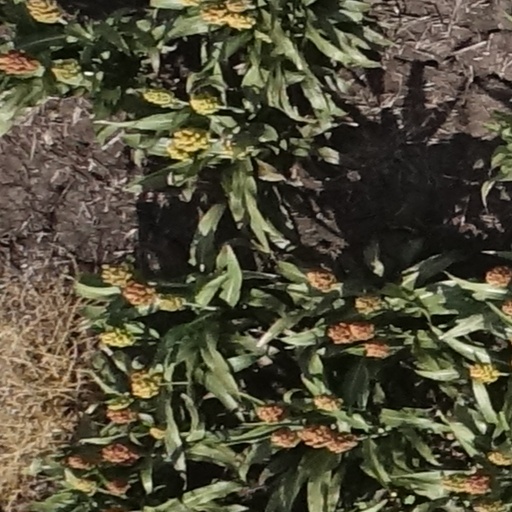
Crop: sorghum